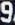
Number: 9